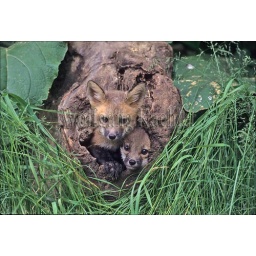
Usa, red fox kittens in tree trunk, game farm